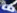
Number: 6